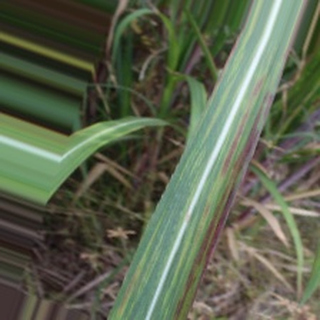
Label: sugarcane_bacterial_blight